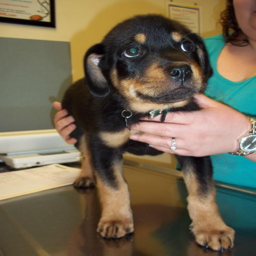
diesel working his look on the doctor !